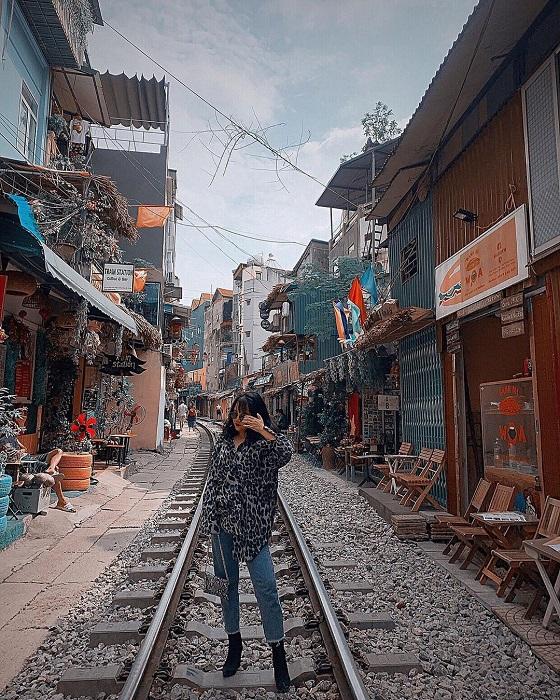
cô gái này đang đứng chụp hình giữa đường ray xe lửa